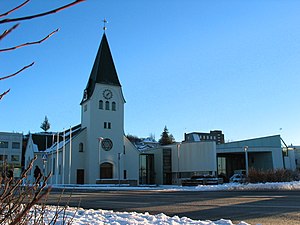
Hafnarfjörður
Hafnarfjörður med det officielle navn Hafnarfjarðarbær er en kommune i det sydvestlige Island, beliggende i hovedstadsområdet Höfuðborgarsvæðið. Den 1. december 2006 havde Hafnarfjörður 23.674 indbyggere, som gjorde den til den tredjestørste kommune på Island.